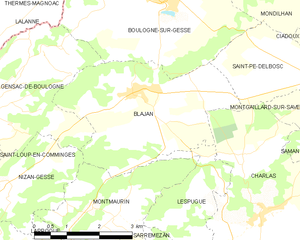
Blajan est une commune française située dans le département de la Haute-Garonne, en région Occitanie.